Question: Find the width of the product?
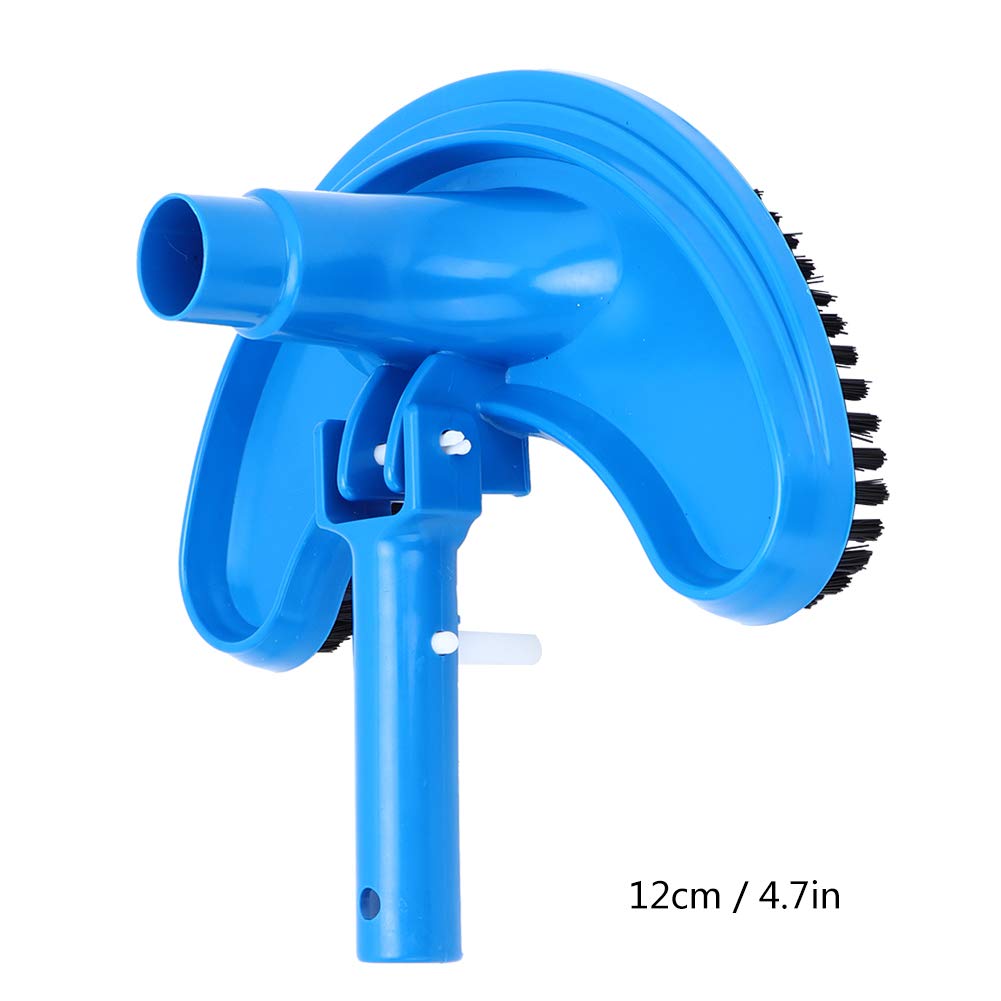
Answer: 12.0 centimetre